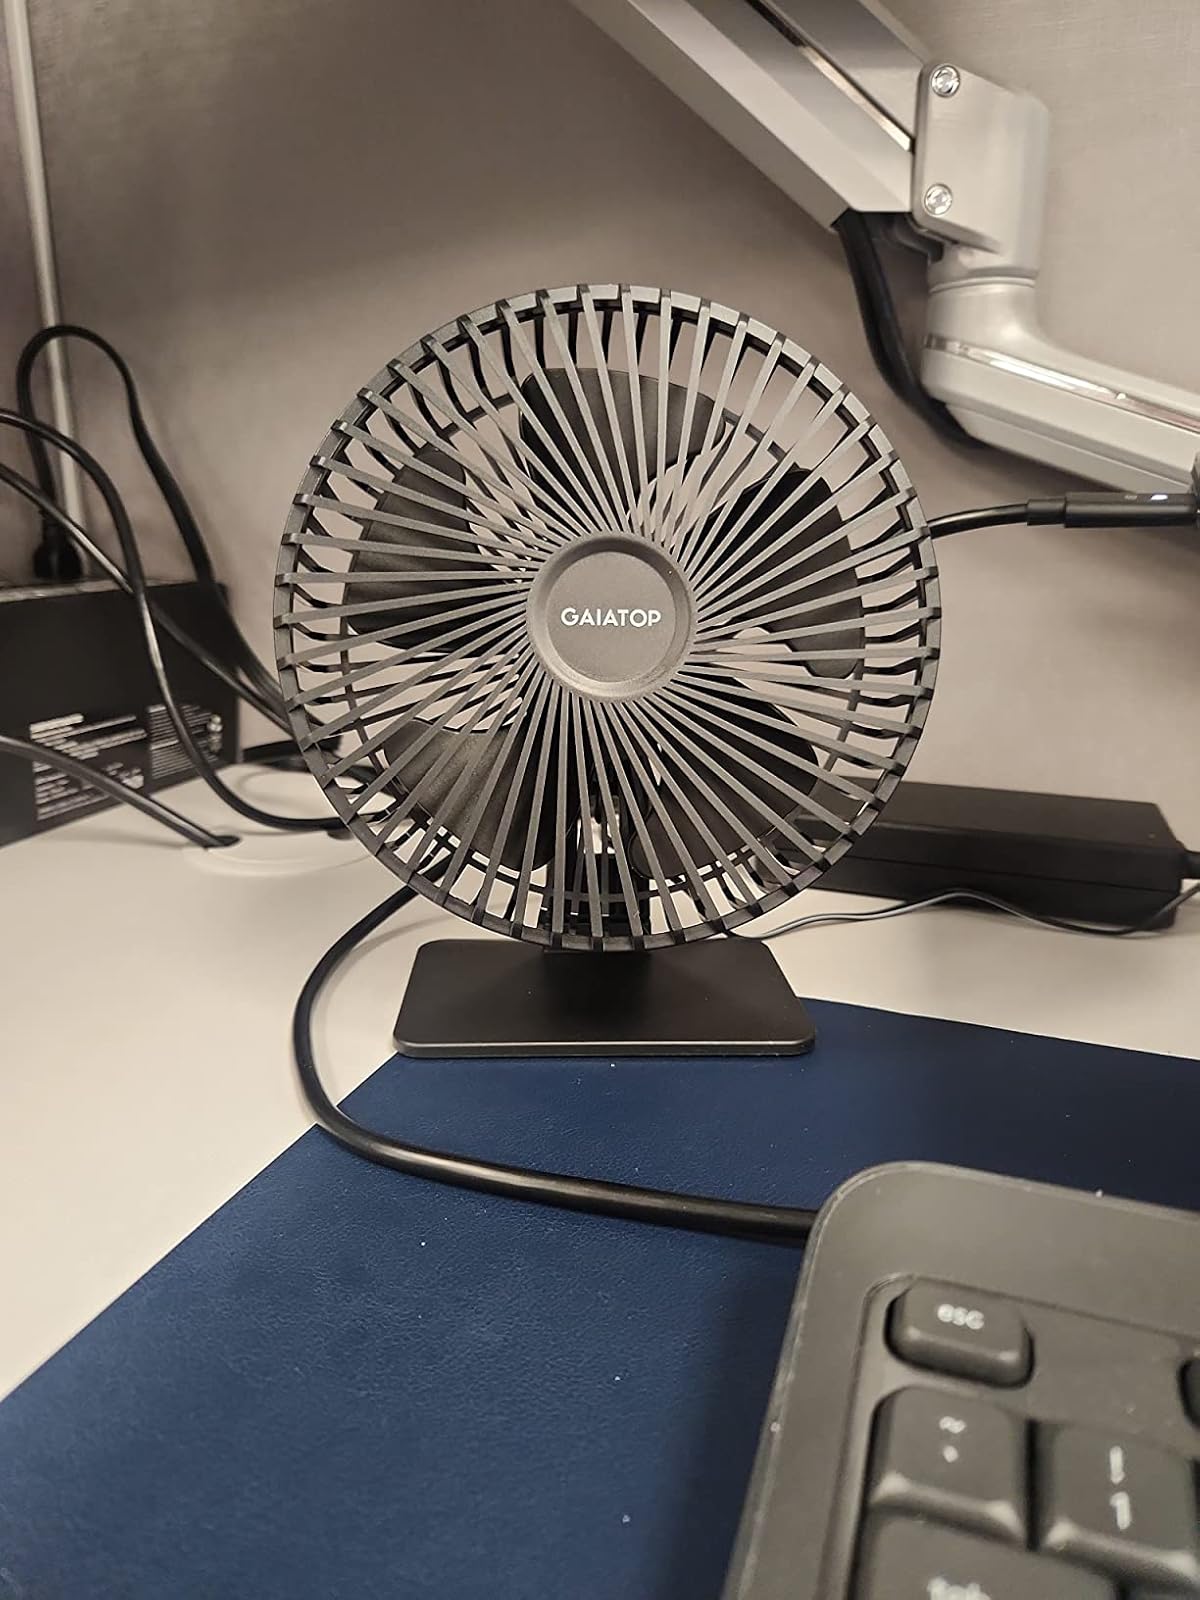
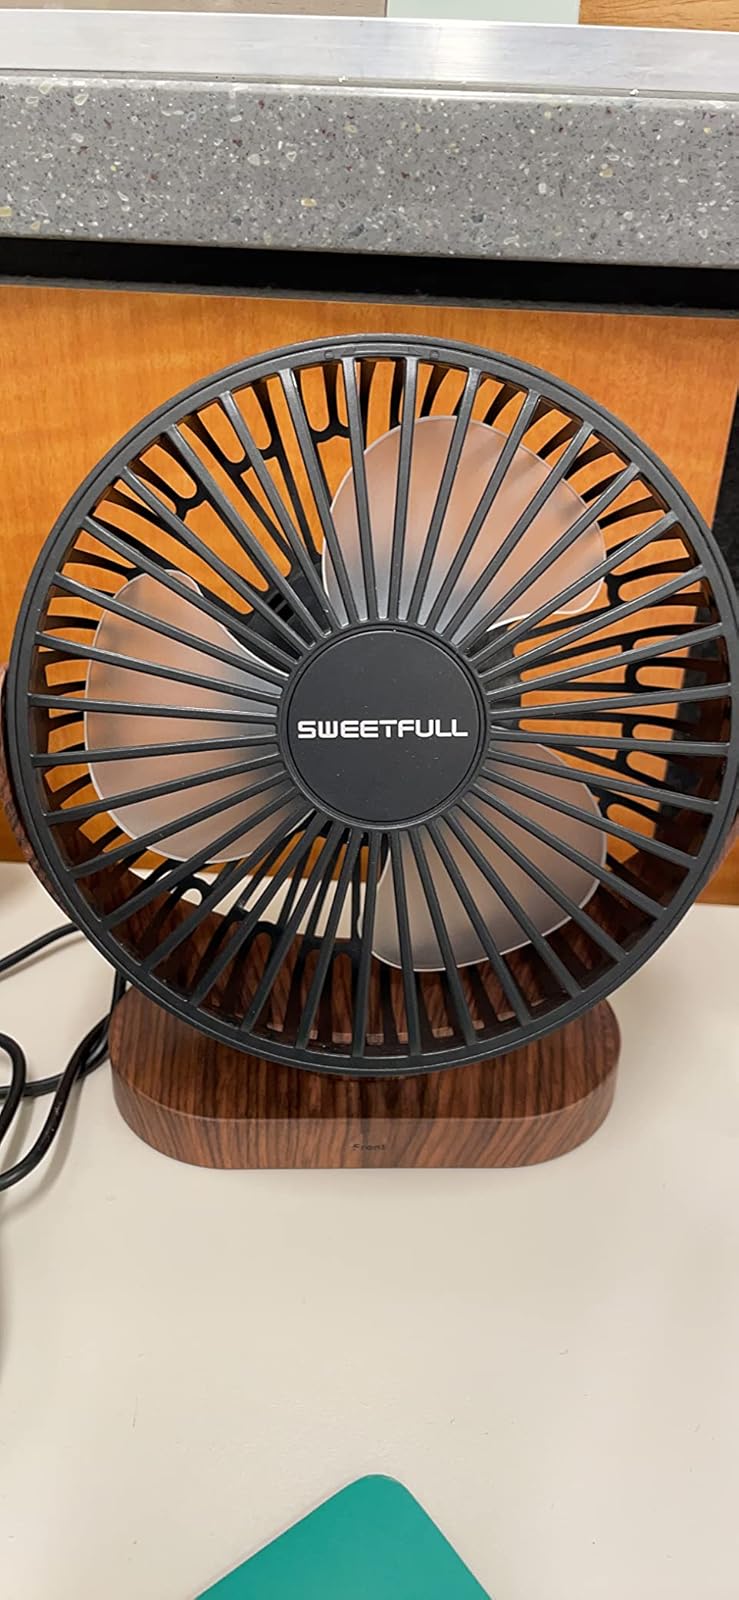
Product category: fan
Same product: no